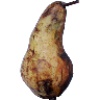
Label: Pear Abate 1